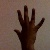
The image shows a hand gesture representing the number 5 in Indian Sign Language.